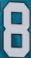
Number: 8